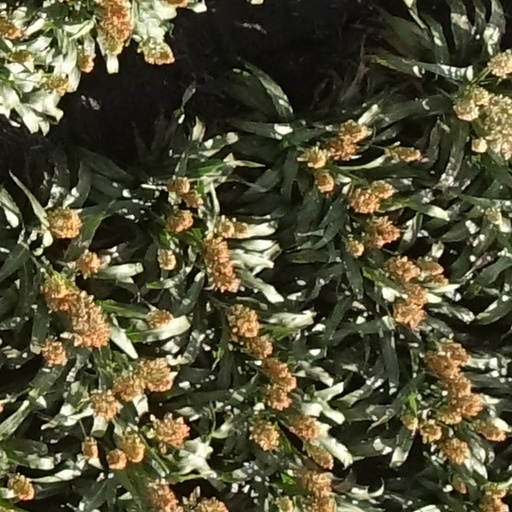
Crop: sorghum